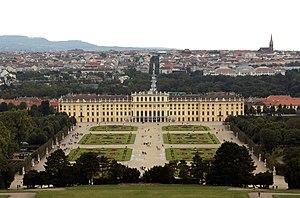
Autriche, Vienne, Château de Schönbrunn Polski: Pałac Schönbrunn w Wiedniu Suomi: Schönbrunnin linna Wienissä, Itävallassa. Kuva otettu talvella.